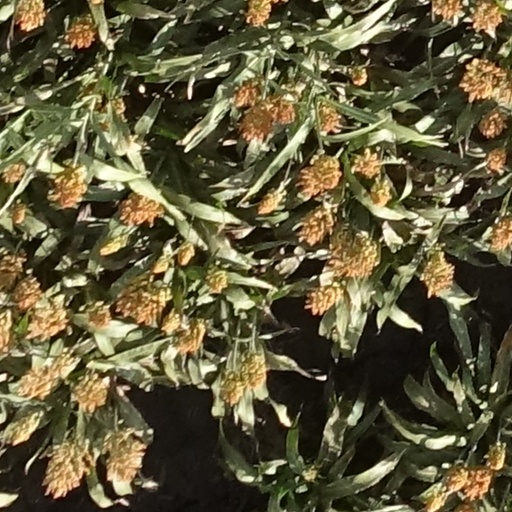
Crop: sorghum